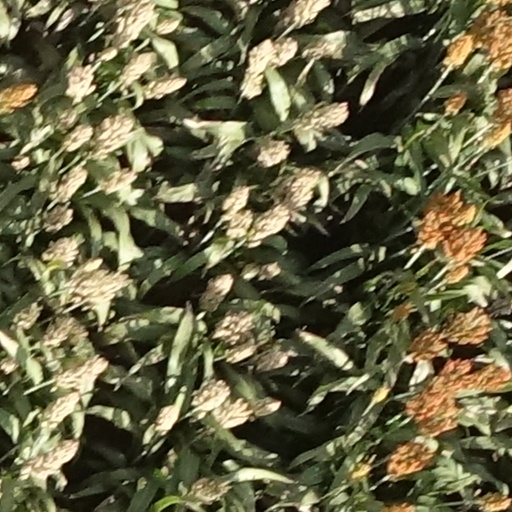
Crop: sorghum